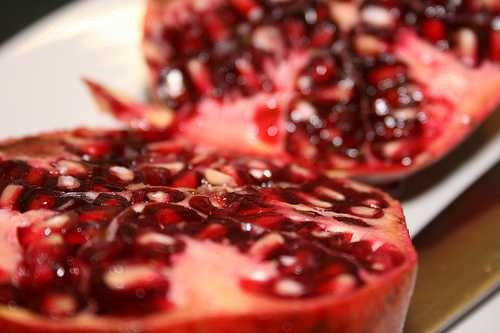
Label: Pomegranate